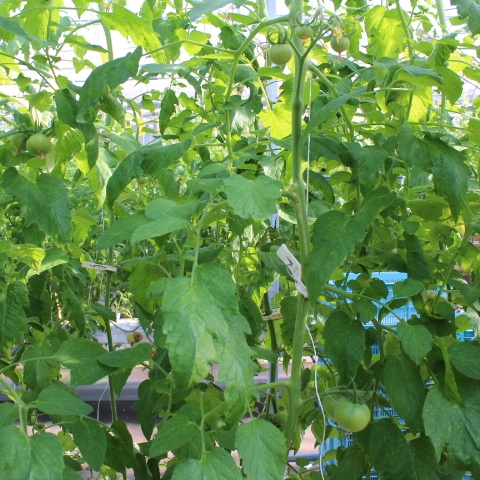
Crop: tomato